2014 US Open (tennis)

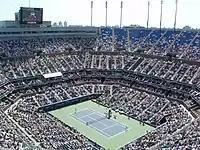
Arthur Ashe Stadium where the Finals of US Open take place

The 2014 US Open was the 134th edition of the tournament and it is held at the USTA Billie Jean King National Tennis Center in Flushing Meadows–Corona Park of Queens in New York City, United States.